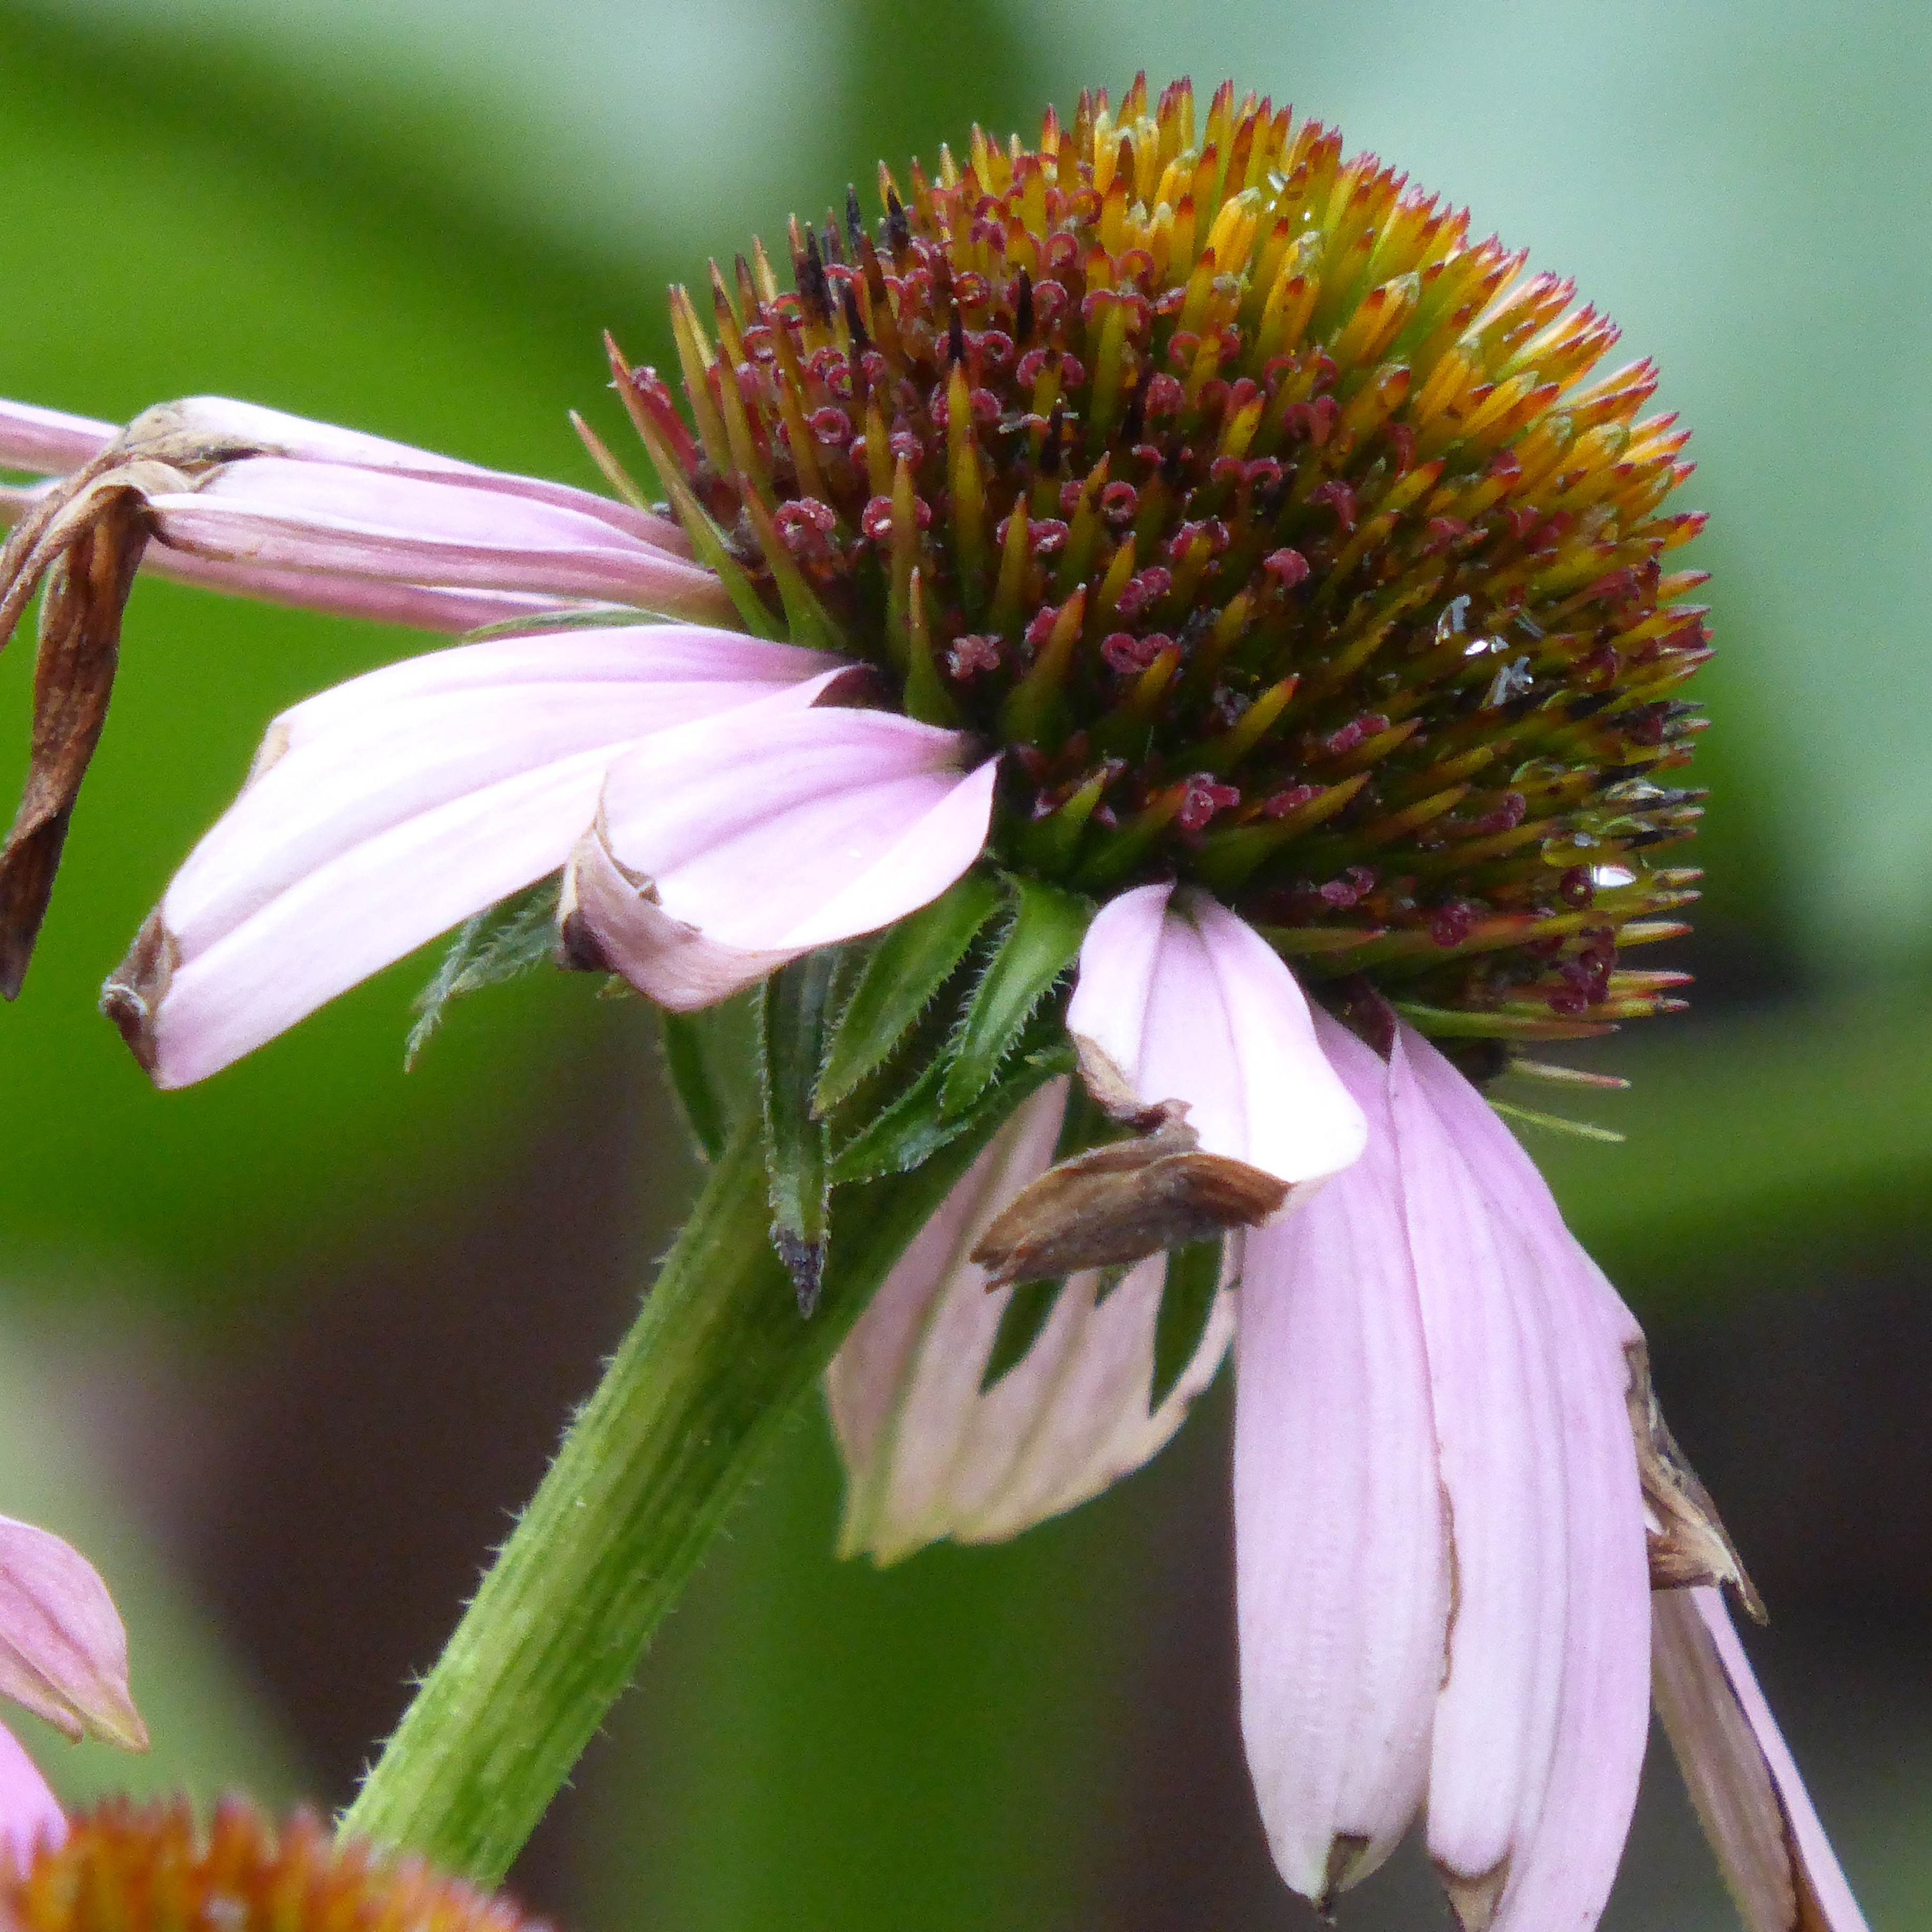
nature, blossom, plant, flower, petal, bloom, herb, insect, botany, garden, pink, flora, fauna, wildflower, close up, sun hat, coneflower, beautiful, echinacea, gentle, nectar, macro photography, flowering plant, daisy family, pink sun hat, plant stem, land plant